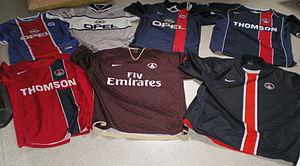
La tenue du Paris Saint-Germain a, depuis la création du club en 1970, sensiblement évolué et connu un nombre significatif de changement. La couleur bleue s'est imposé sur le maillot domicile du club dès 1973, après que Daniel Hechter, couturier mais aussi président du club, dessine un maillot bleu à bande rouge. Ce modèle s'imposera comme l'un des symboles forts du club parisien et portera le surnom de maillot Hechter.
Le Paris Saint-Germain Football Club, couramment abrégé en Paris Saint-Germain FC, Paris Saint-Germain, Paris SG, ou PSG, est un club de football français, basé à Saint-Germain-en-Laye et à Paris. C'est la section football du Paris Saint-Germain omnisports. Club le plus titré de France, il est présent en première division du Championnat de France en 1971/1972 et depuis 1974. Il s'entraîne au Camp des Loges à Saint-Germain-en-Laye et joue au Parc des Princes à Paris.